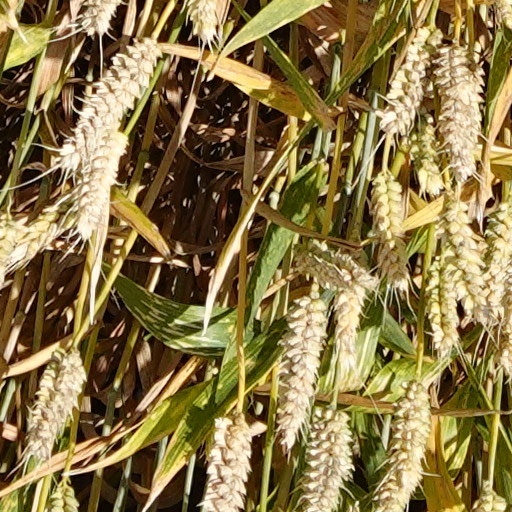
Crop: wheat